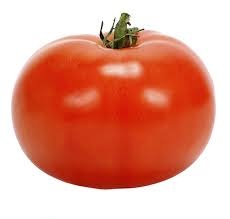
Label: tomato